Freeman Harrison Owens

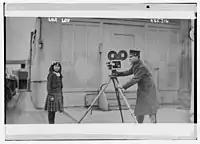

Freeman Harrison Owens (July 20, 1890 – December 9, 1979) was an early American filmmaker and aerial photographer.